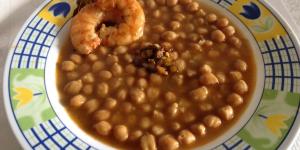
garbanzos con gambas